VMA-331

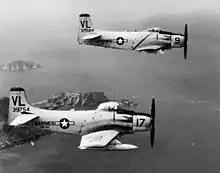
AD-6 "Skyraider" of VMA-331

VMA-331 was reactivated on 23 April 1952 at Marine Corps Air Station Miami, Florida. In 1959, VMA-331 was the last squadron in the Marine Corps to deploy overseas while flying the A-4D "Skyhawk". From May to August 1960, VMA-331 took part in a 3-month training exercise in the Caribbean in which squadron pilots flew more than 2,200 flight hours, dropped more than 485,000lbs of rockets, and fired 2645 rockets. VMA-331 deployed to Guantanamo Bay, Cuba during the Bay of Pigs Invasion and Roosevelt Roads, Puerto Rico during the blockade of Cuba. Two Skyhawks were lost during a two plane section take-off the day the squadron left MCAS Beaufort for the Caribbean. A very gusty cross-wind blew the lead aircraft into the wingman. At Guantanamo Bay, a Skyhawk making a low-level practice gunnery run hit the base perimeter fence. Another Skyhawk had a flameout when turning base on approach into Beaufort, South Carolina.